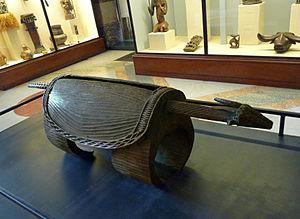
Loï